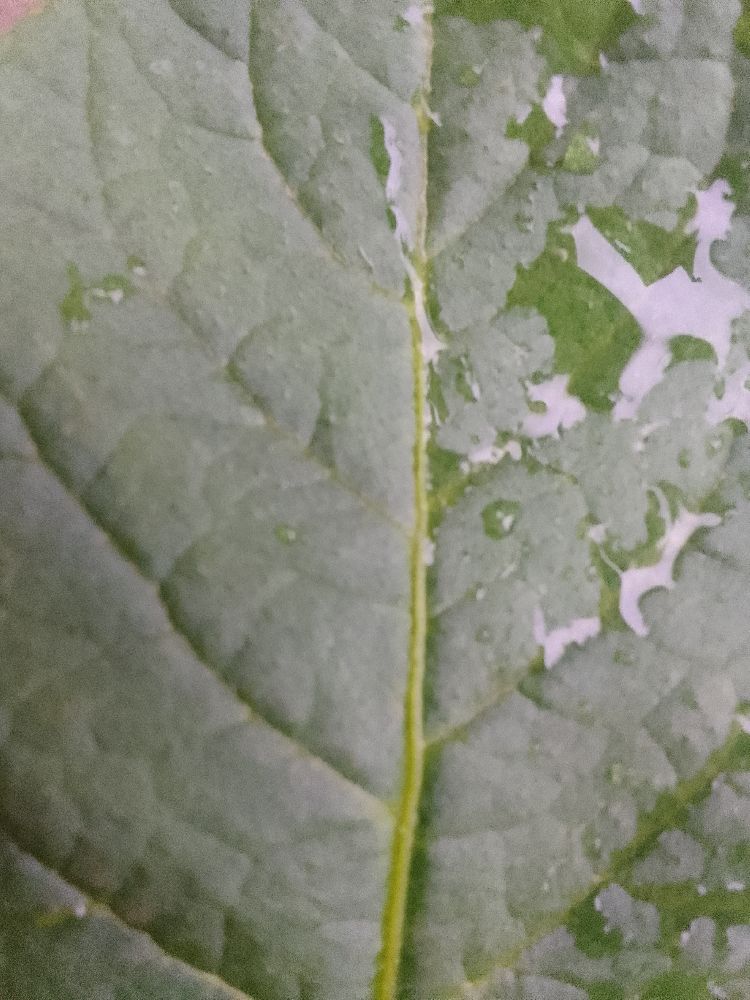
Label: Healthy